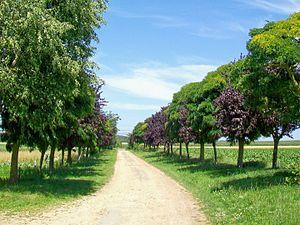
L'allée d'Écouen, chemin rural qui suit l'ancien tracé de la RD 316 (ancienne RN 16) jusqu'au milieu du XVIIIe siècle, quand elle fut rectifiée comme de nombreuses autres grandes routes.
Villiers-le-Sec est une commune française située dans le département du Val-d'Oise en région Île-de-France.